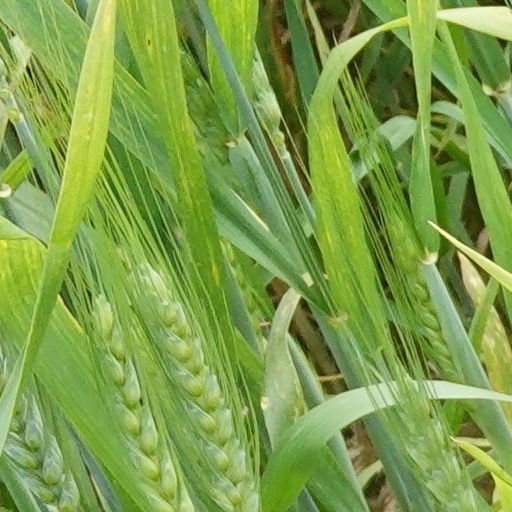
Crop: wheat